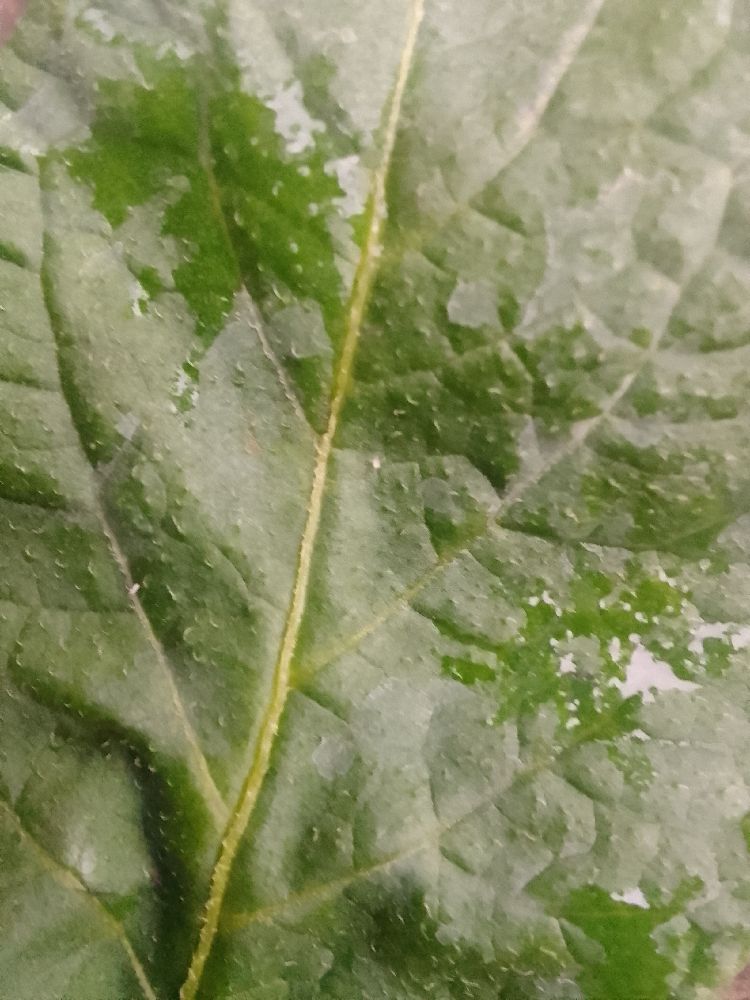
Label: Healthy